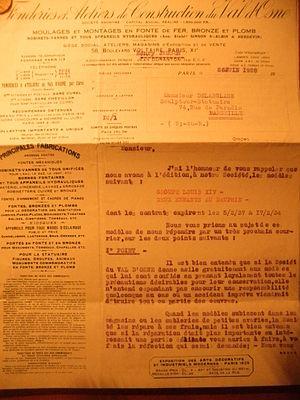
1910 contrat Bonnasse Val d'Osne
La famille Bonnasse est une famille de banquiers qui fondent et exploitent successivement quatre établissements bancaires privés, essentiellement marseillais, entre 1825 et 1983.